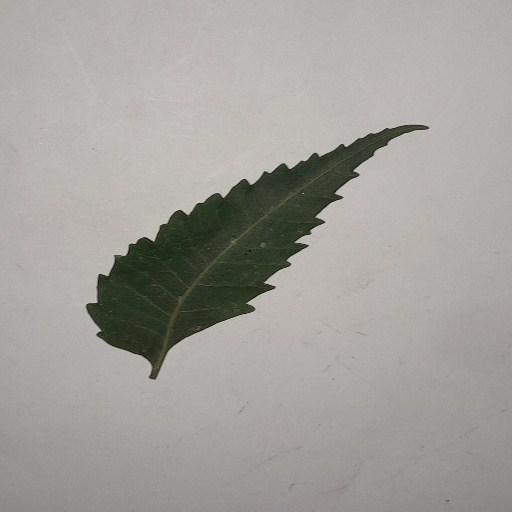
Species: Neem
Leaf condition: Healthy Leaf